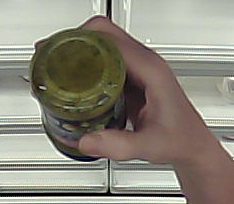
Product: barilla_pesto